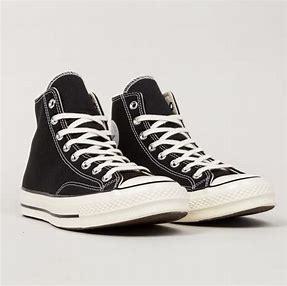
Brand: Converse
Model: Chuck Taylor All Star 70 Hi